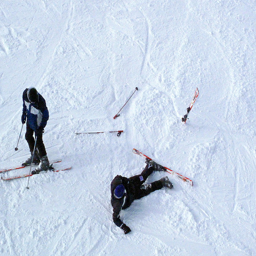
One of skiers has fallen in the snow.
Two people on ski's outside in the snow .
Two men are snow skiing and one has fallen down.
Two skiers in the snow with one who just fell
Standing skier next to a fallen one who's lost a ski.